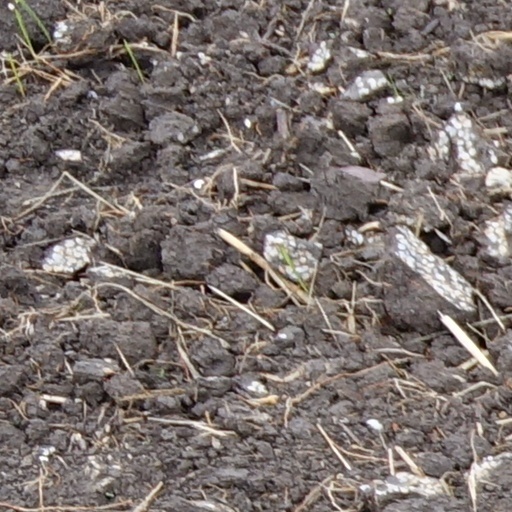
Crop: wheat